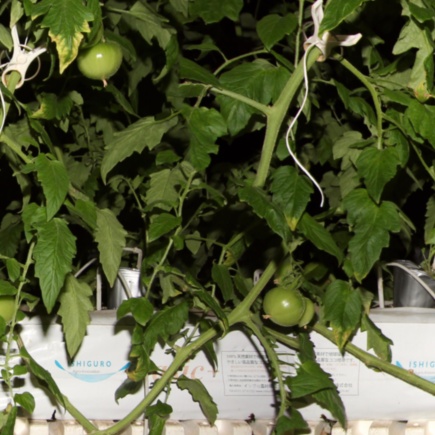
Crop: tomato